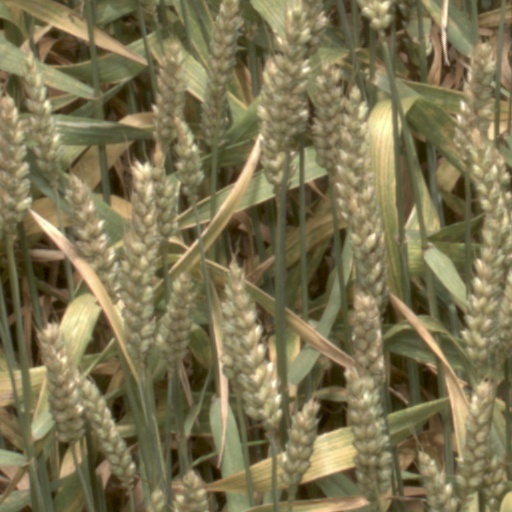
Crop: wheat